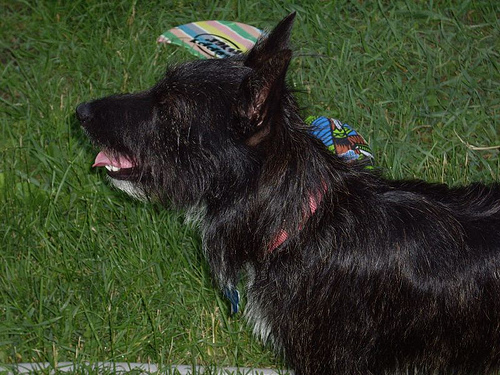
Breed: scottish terrier